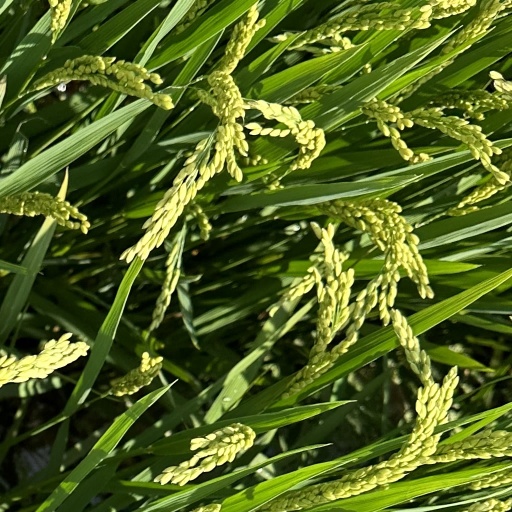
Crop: rice